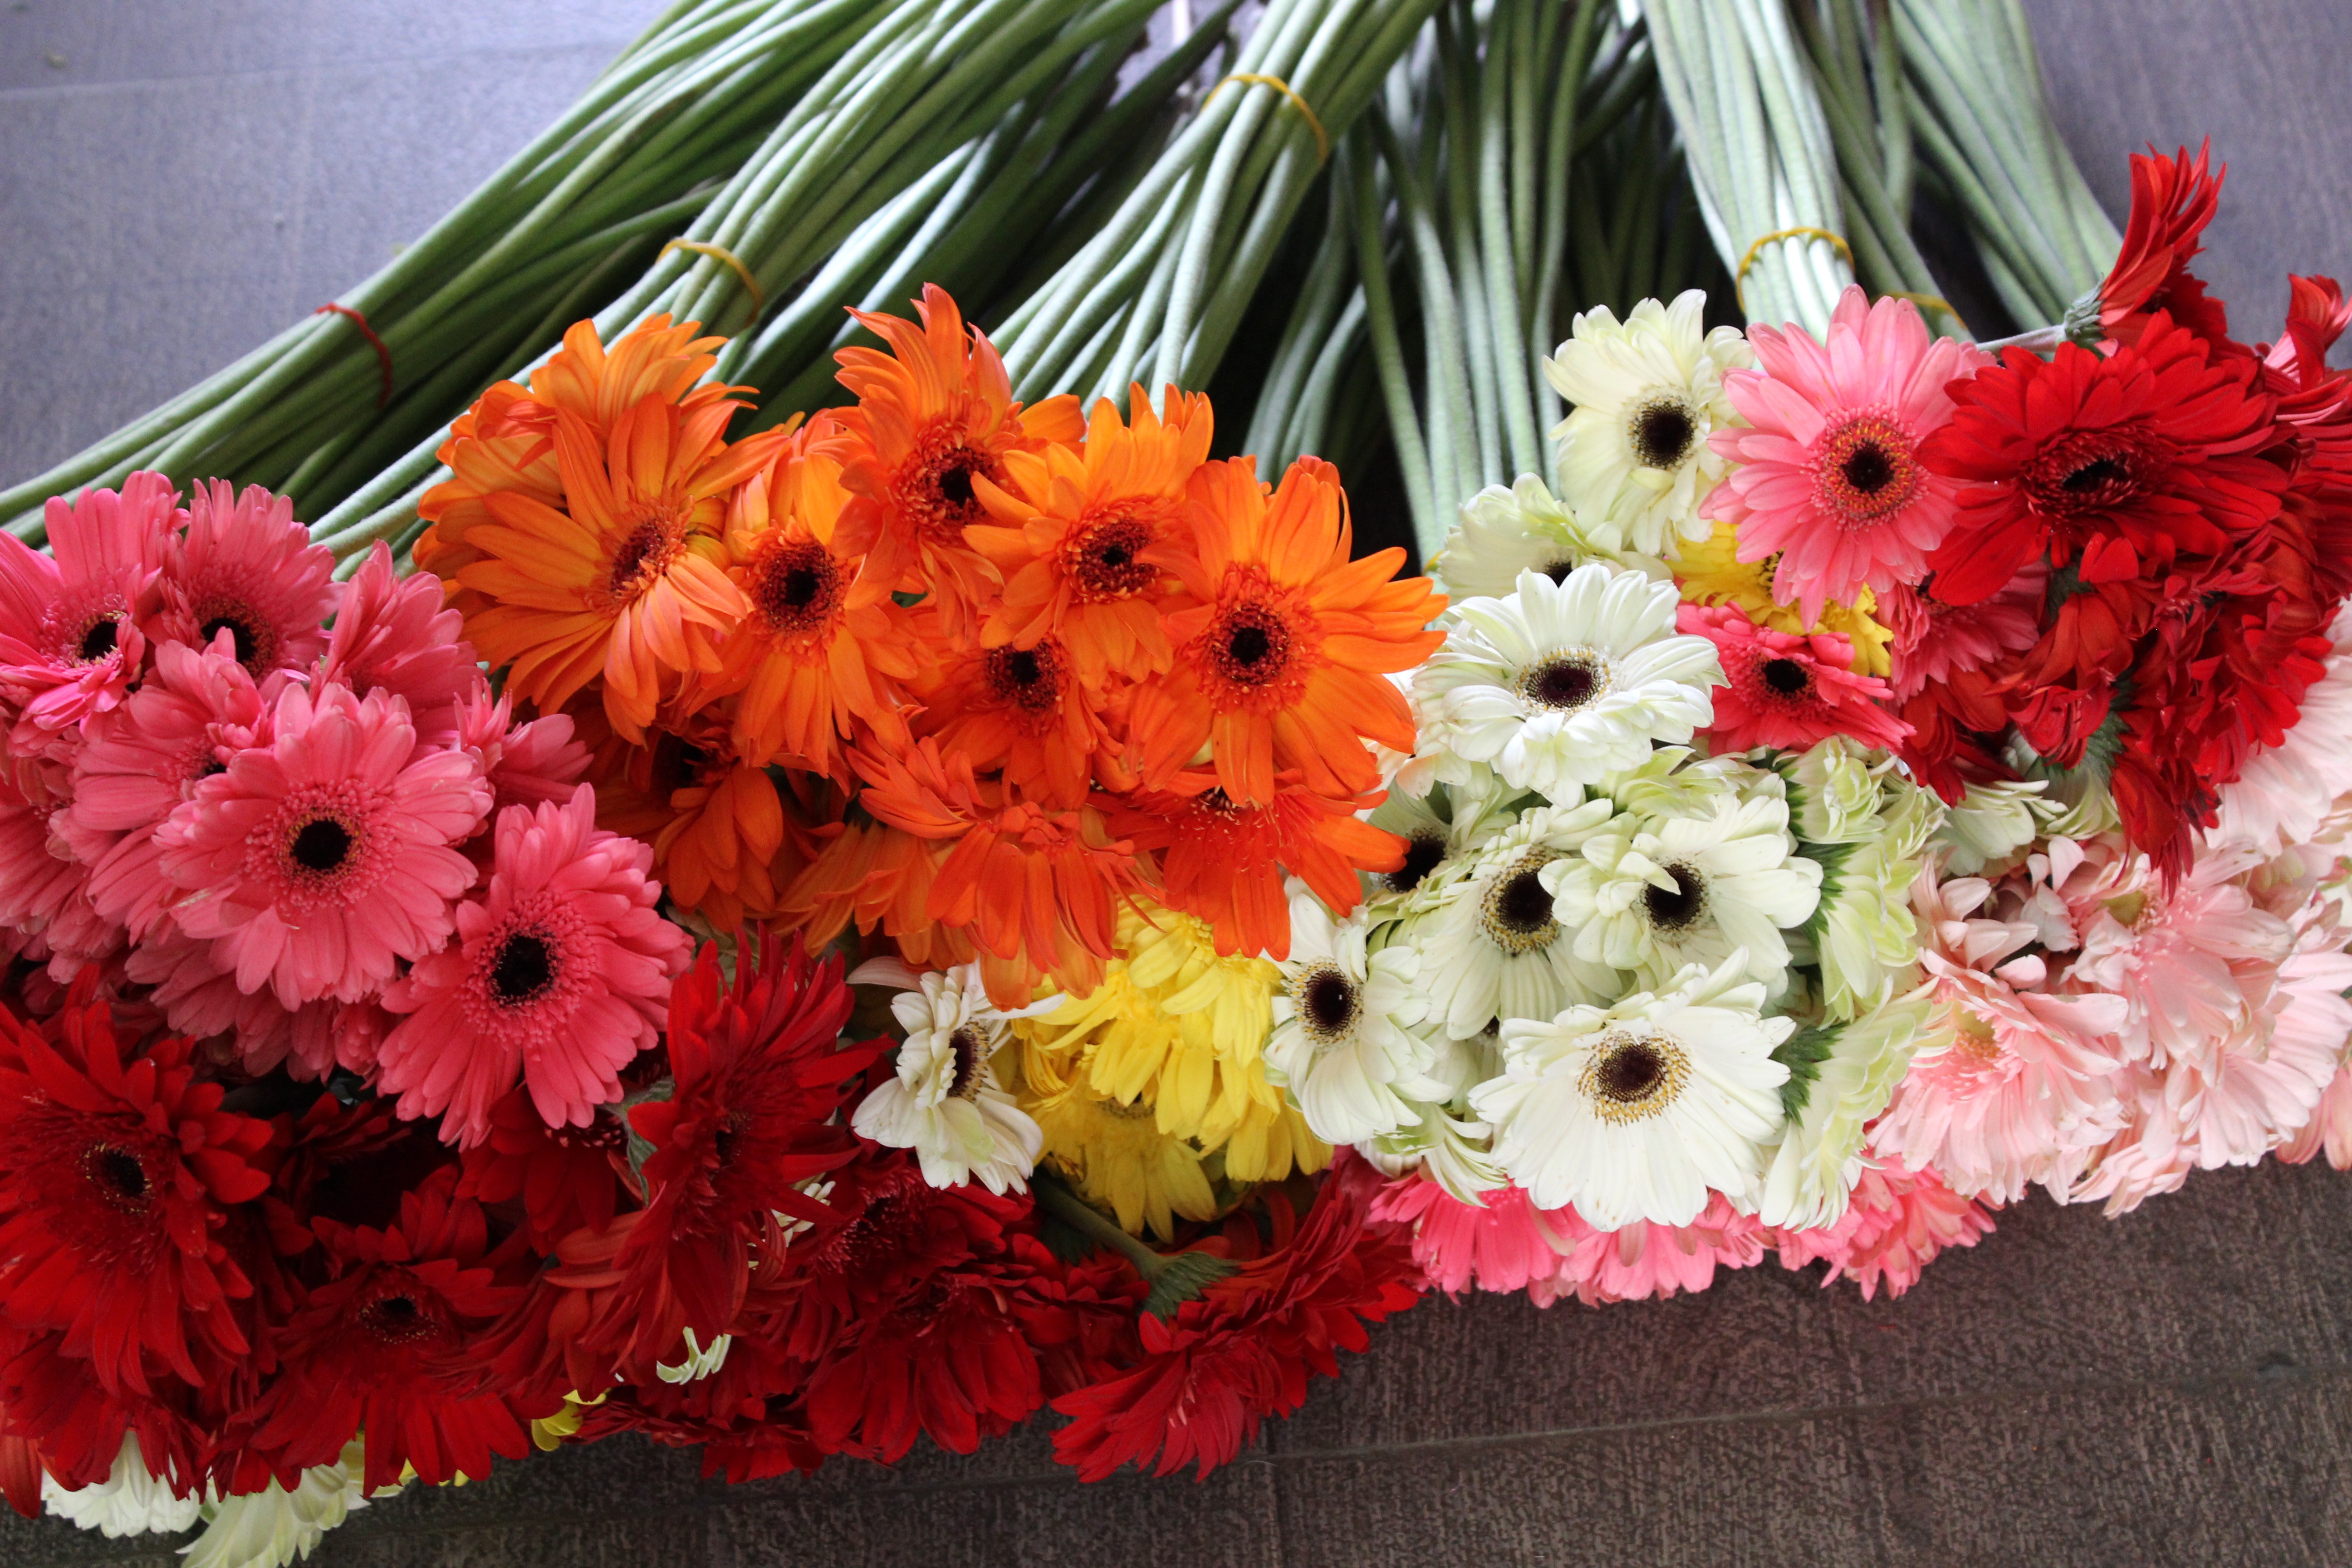
plant, flower, petal, flora, carnation, gerbera, floristry, dianthus, flowering plant, daisy family, flower bouquet, cut flowers, floral design, annual plant, land plant, flower arranging